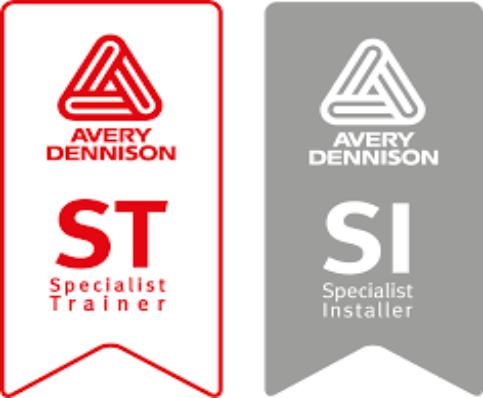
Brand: avery dennison-1
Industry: Others